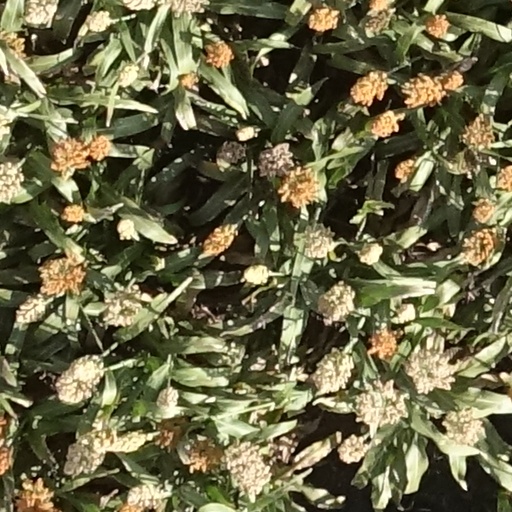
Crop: sorghum